Susaki Shrine

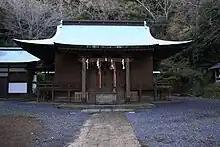
Haiden of Susaki Jinja

is a Shinto shrine in the Susaki neighborhood of the city of Tateyama in Chiba Prefecture, Japan. It is one of two shrines claiming to hold the title of "ichinomiya" of the former Awa Province. The main festival of the shrine is held annually on August 20.